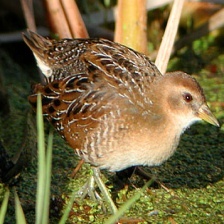
Species: SORA
Scientific name: PORZANA CAROLINA
ImageNet parent category: european_gallinule